Windsor, Alachua County, Florida

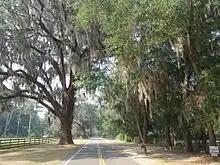

Windsor is an unincorporated community in Alachua County, Florida, United States. As of the 2010 census, it had a population of 256.